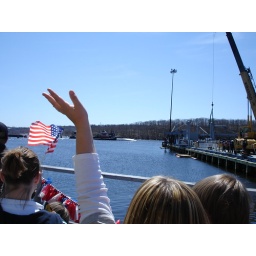
my husband's boat the uss providence returning home from a 7 month deployment that took them around the world.